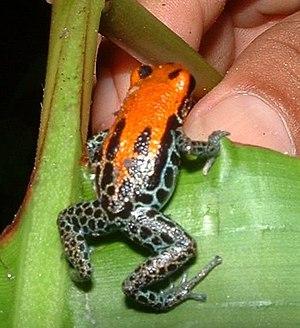
Ranitomeya reticulata est une espèce d'amphibiens de la famille des Dendrobatidae.